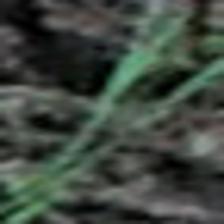
Label: single